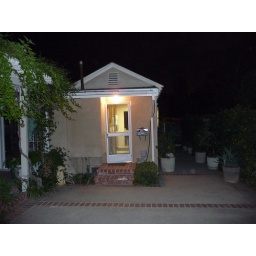
Back door of house lit only by the camera's built in flash